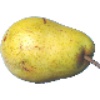
Label: pear_monster